Rachel Moret

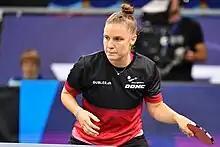
Moret 2022

Rachel Moret (born 23 November 1989) is a Swiss table tennis player. She competed at the 2020 Summer Olympics in Tokyo.